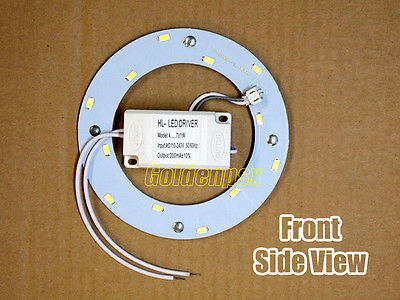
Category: lamp